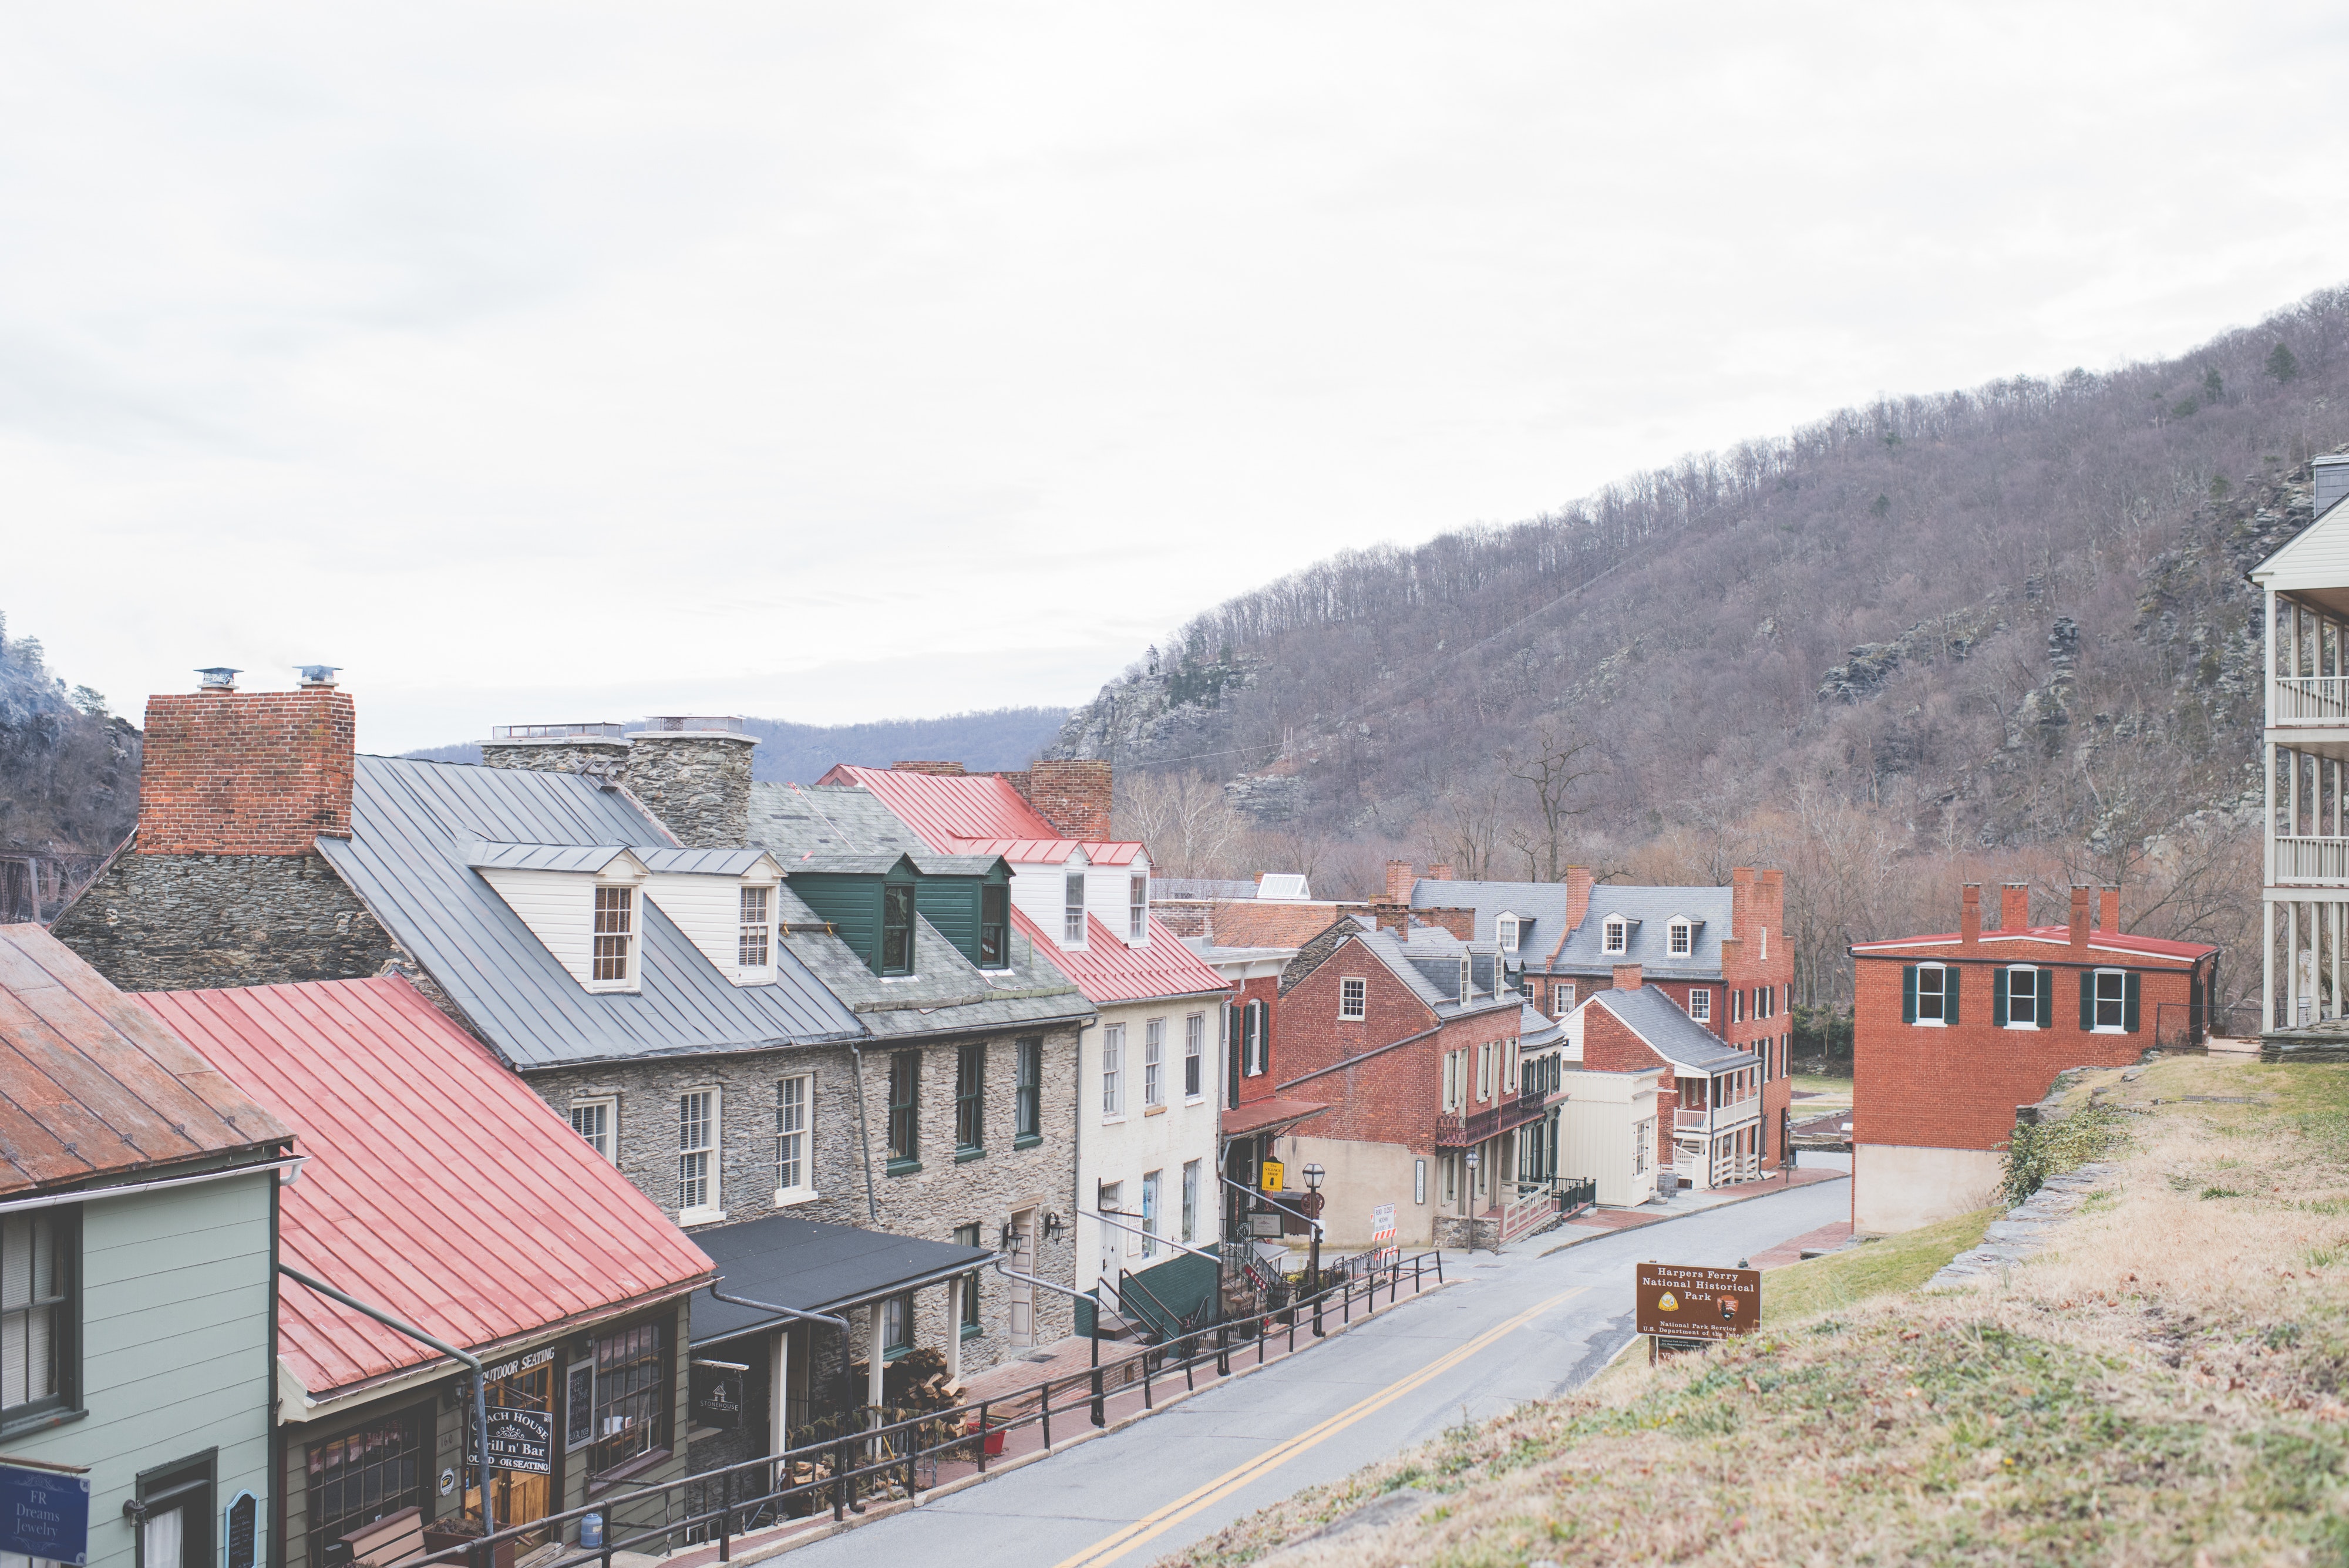
town, property, house, residential area, roof, neighbourhood, human settlement, home, building, village, architecture, real estate, mountain, tree, vacation, rural area, city, hill, hill station, suburb, landscape, mountain village, street, tourism, window, road, cottage